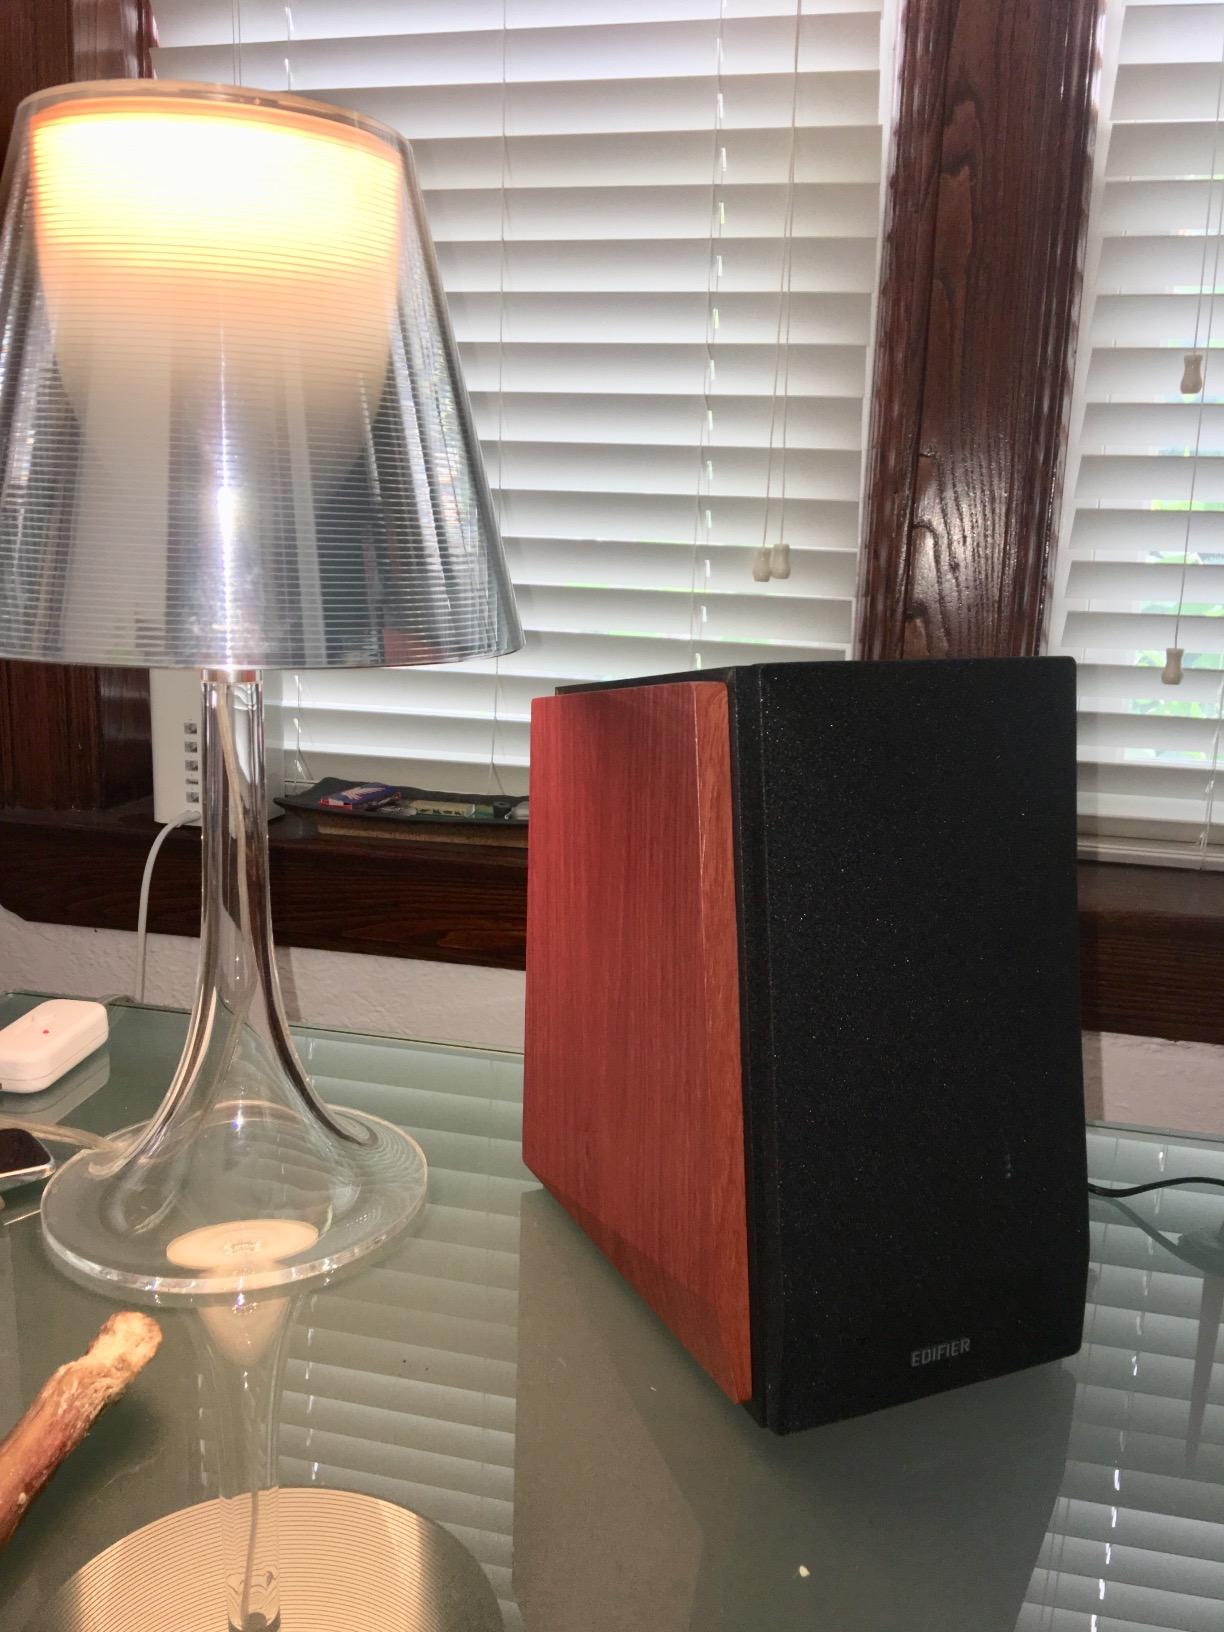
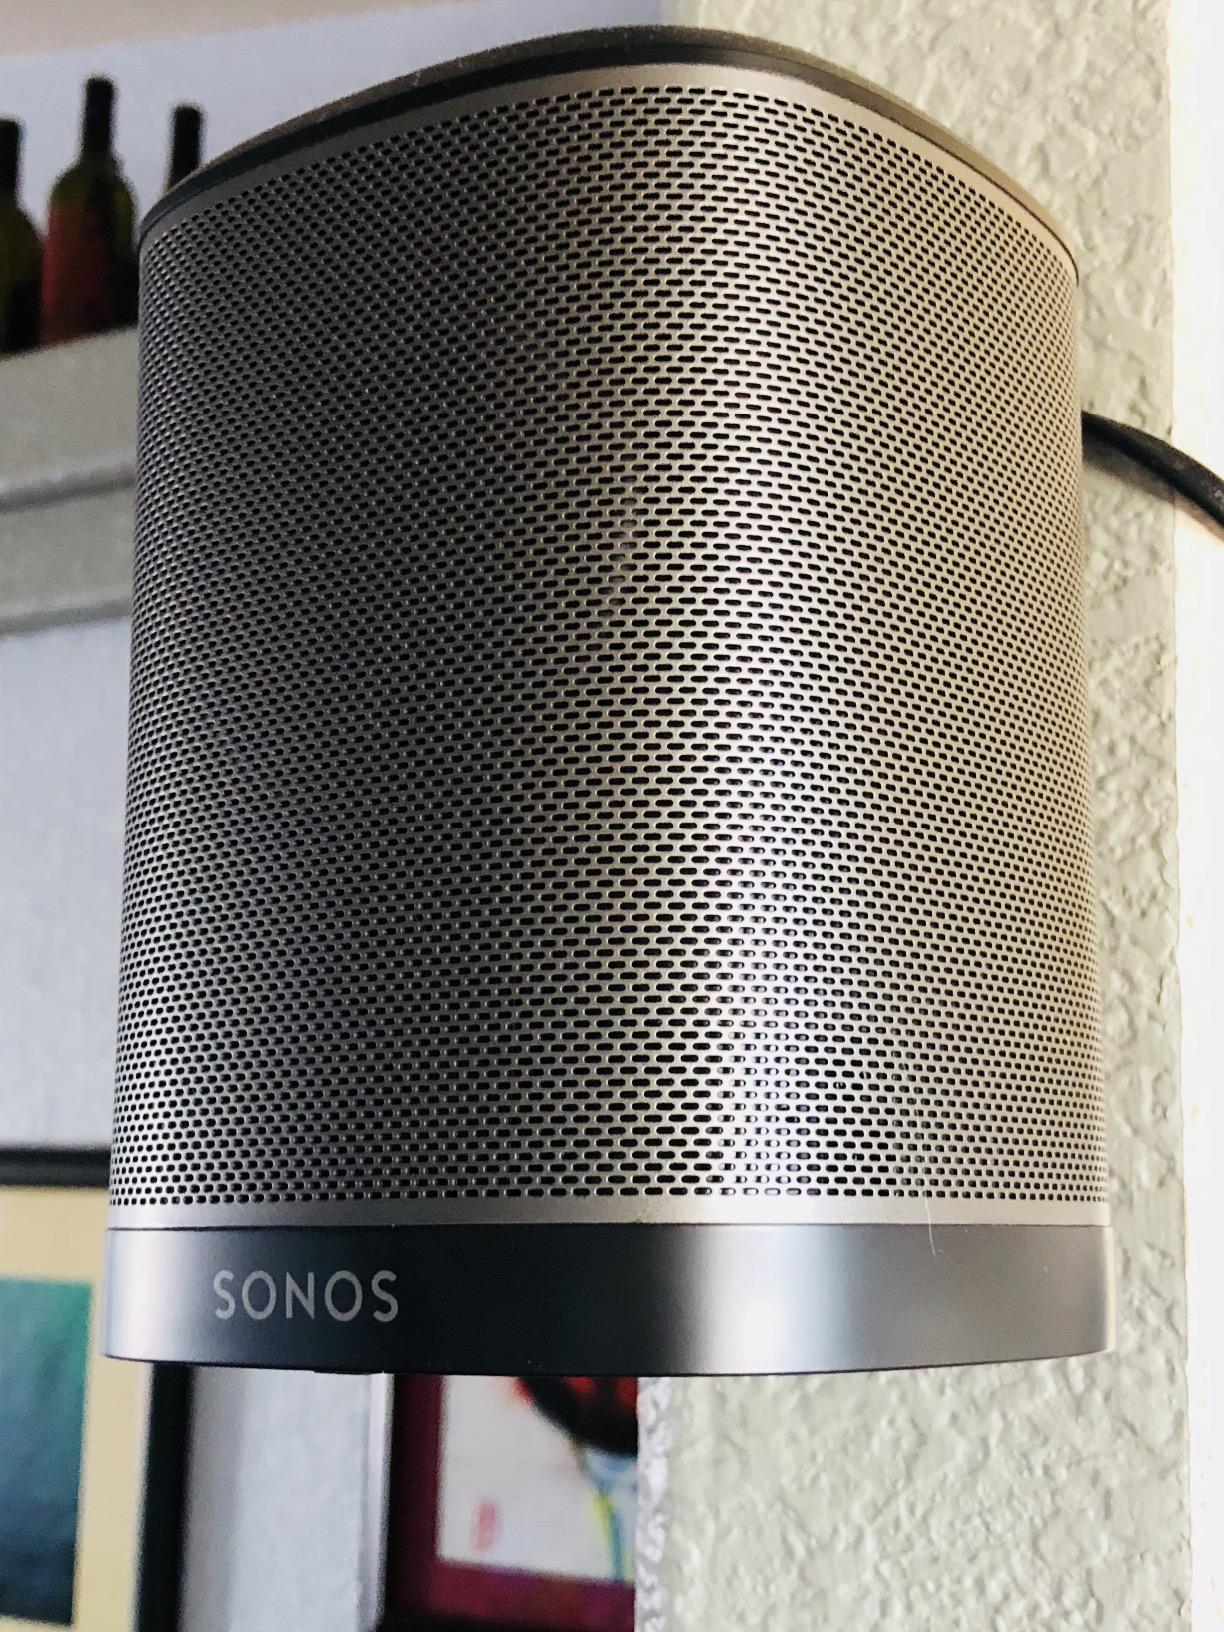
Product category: speaker
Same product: no